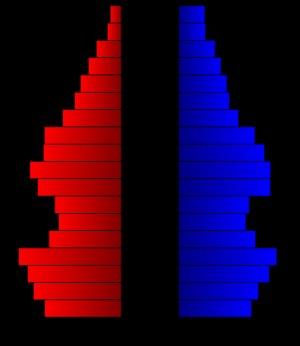
Le comté de Harrison est un comté situé dans l'est de l'État du Texas aux États-Unis. Le siège du comté est Marshall. Selon le recensement de 2010, sa population est de 65 631 habitants.